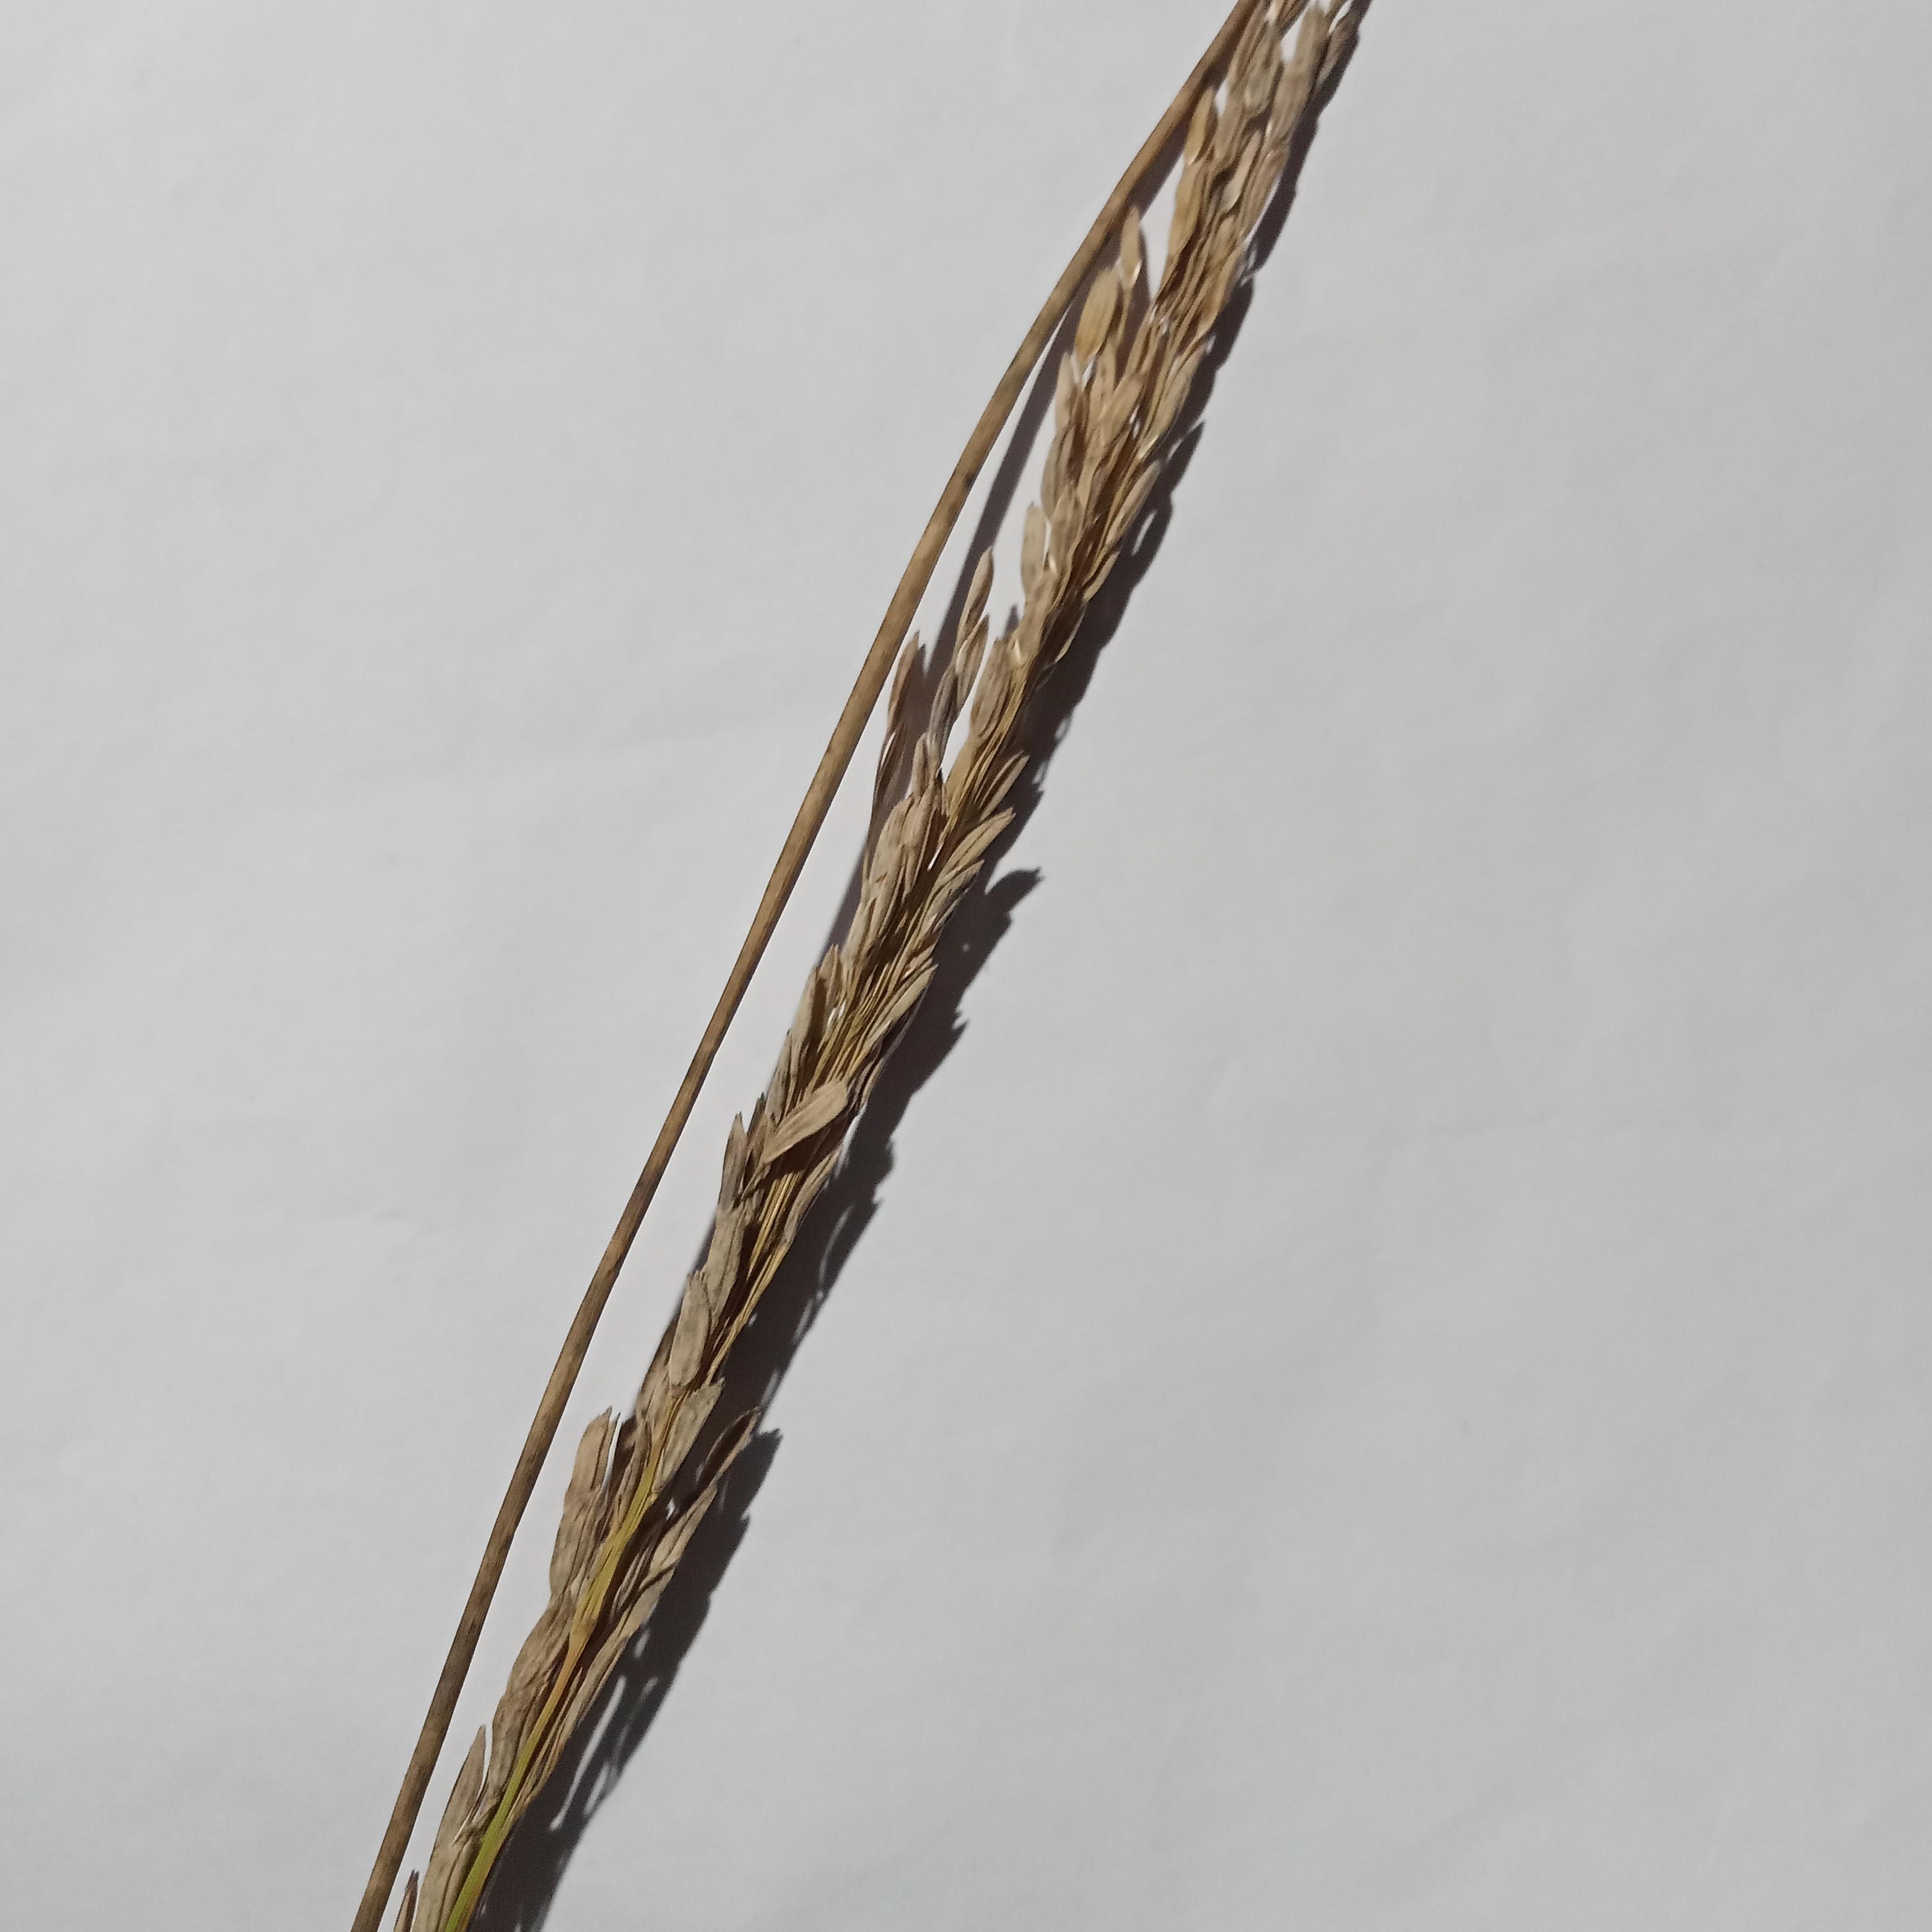
Label: Rice___Neck_Blast